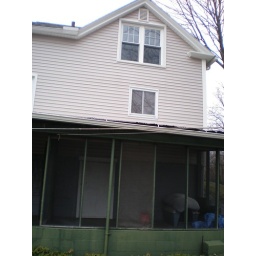
Small window is in the kitchen, larger window is the bedroom upstairs.